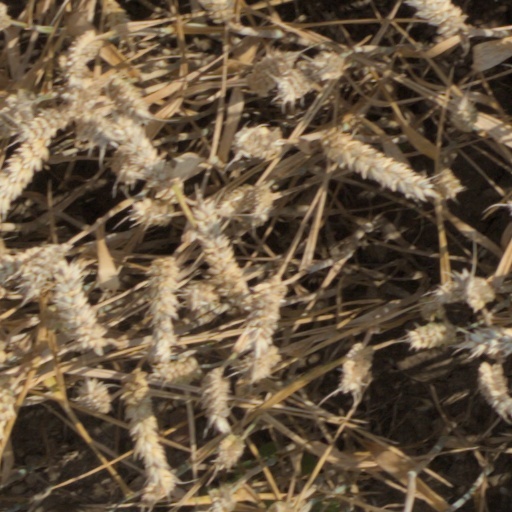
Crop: wheat